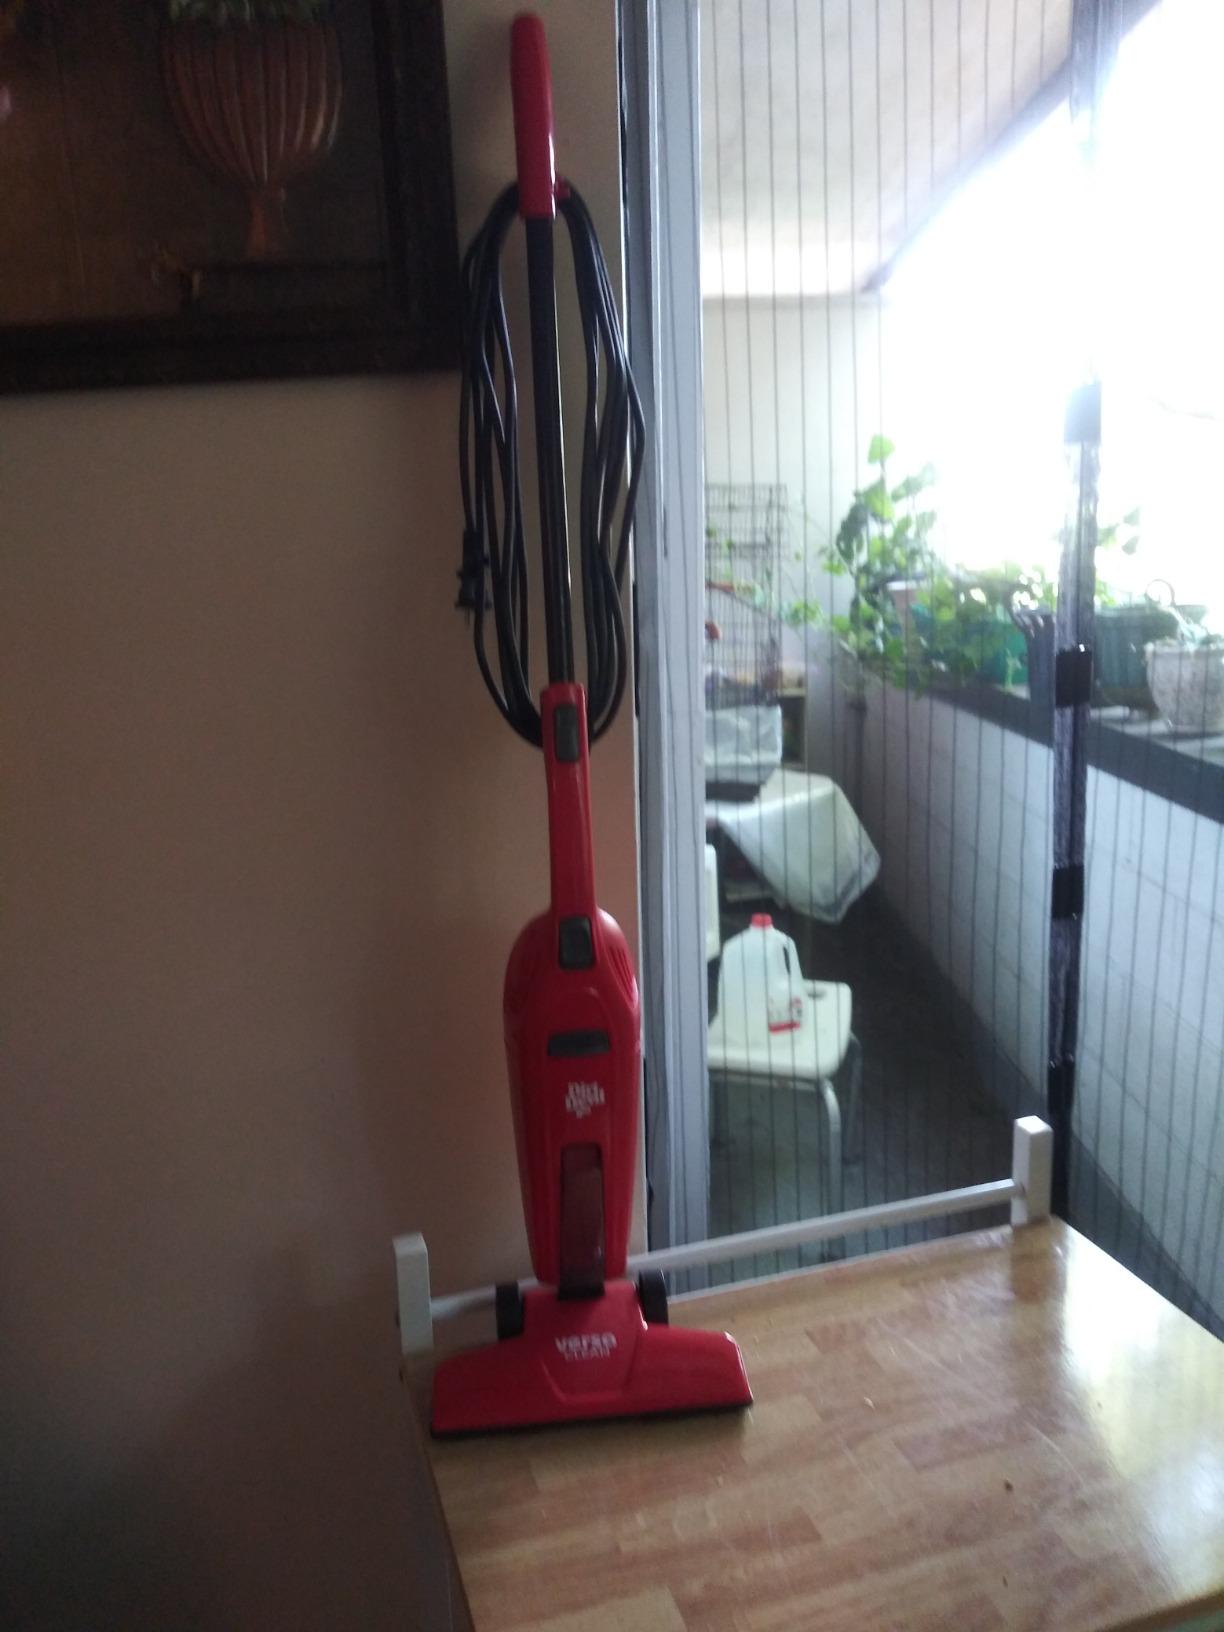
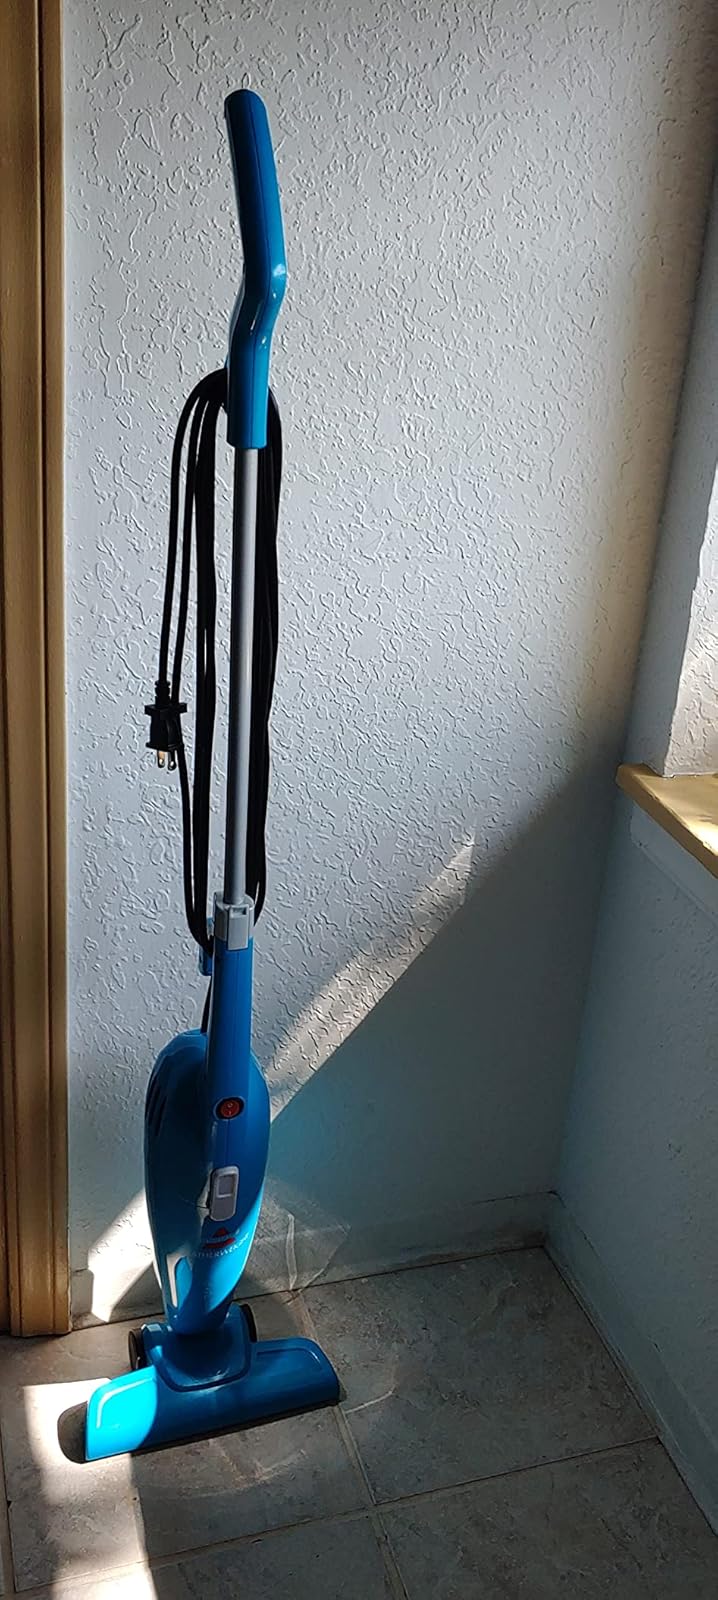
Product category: items_vacuum
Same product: no